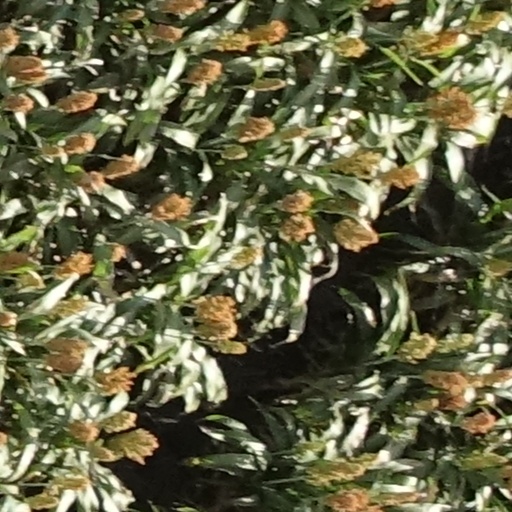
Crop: sorghum